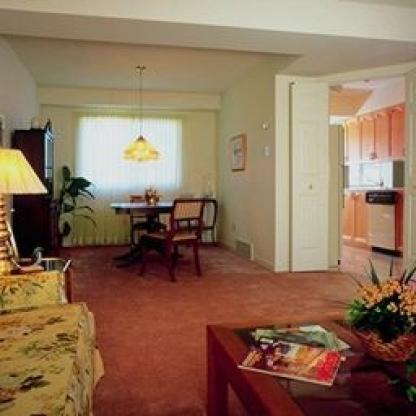
Scene: Indoor